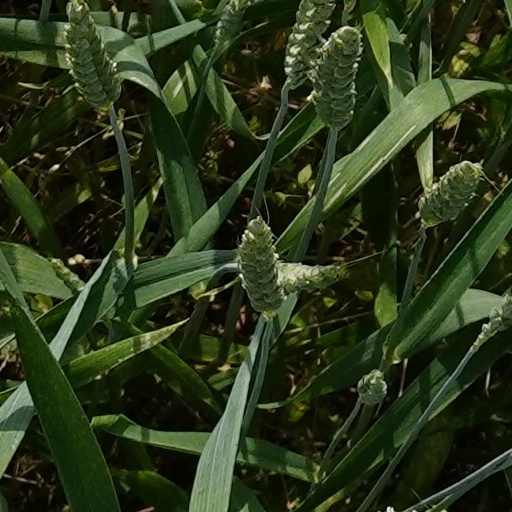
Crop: wheat